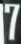
Number: 7